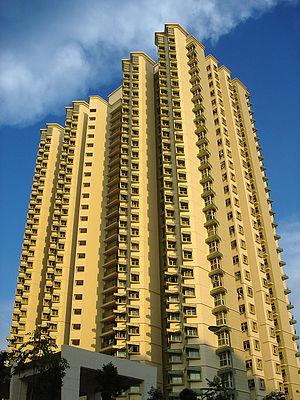
Dans les sociétés modernes, on appelle violences urbaines un phénomène d'explosion de violences collectives, en marge des villes, de la part de populations qui s'estiment défavorisées ou humiliées par les institutions. Ces violences sont souvent déclenchées par des faits perçus comme des abus d'autorité, notamment la mort d'un individu au cours d'une bavure policière.
Le Housing and Development Board est une commission statutaire du Ministry of National Development de Singapour, responsable de l'administration des logements sociaux à Singapour. Le HDB est en général considéré comme l'agence ayant permis l'éradication des bidonvilles et squats de Singapour dans les années 1960 tout en relocalisant les habitants dans des logements à coûts modiques construits par l'État.